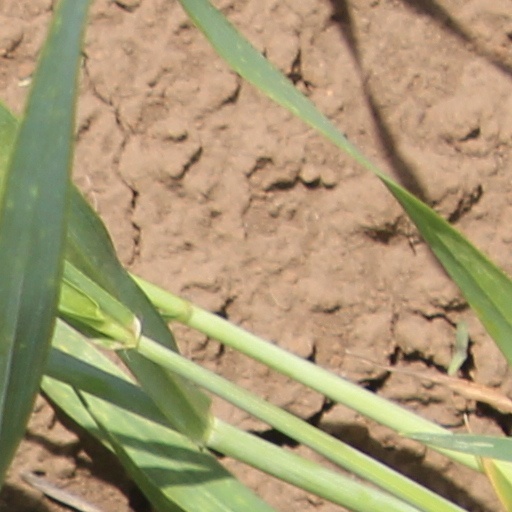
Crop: wheat